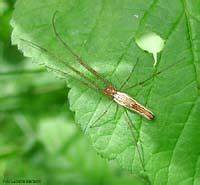
Label: spider